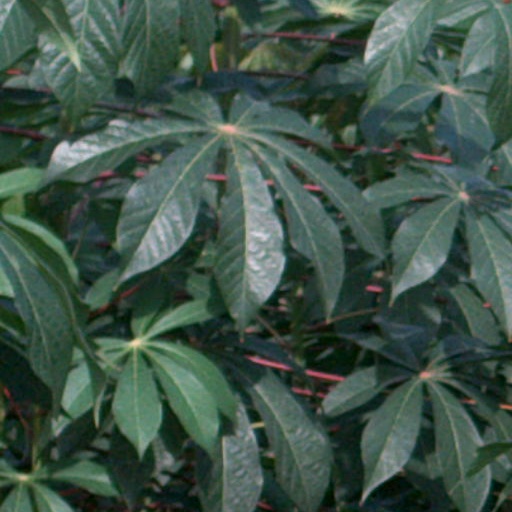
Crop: cassava